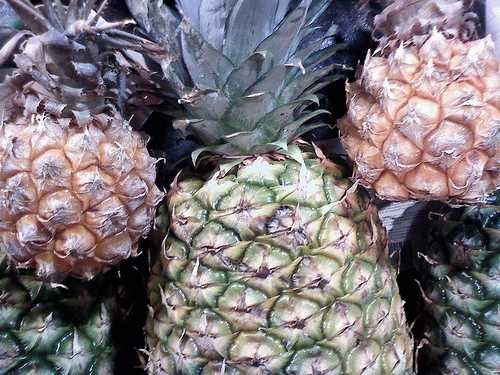
Label: Pineapple